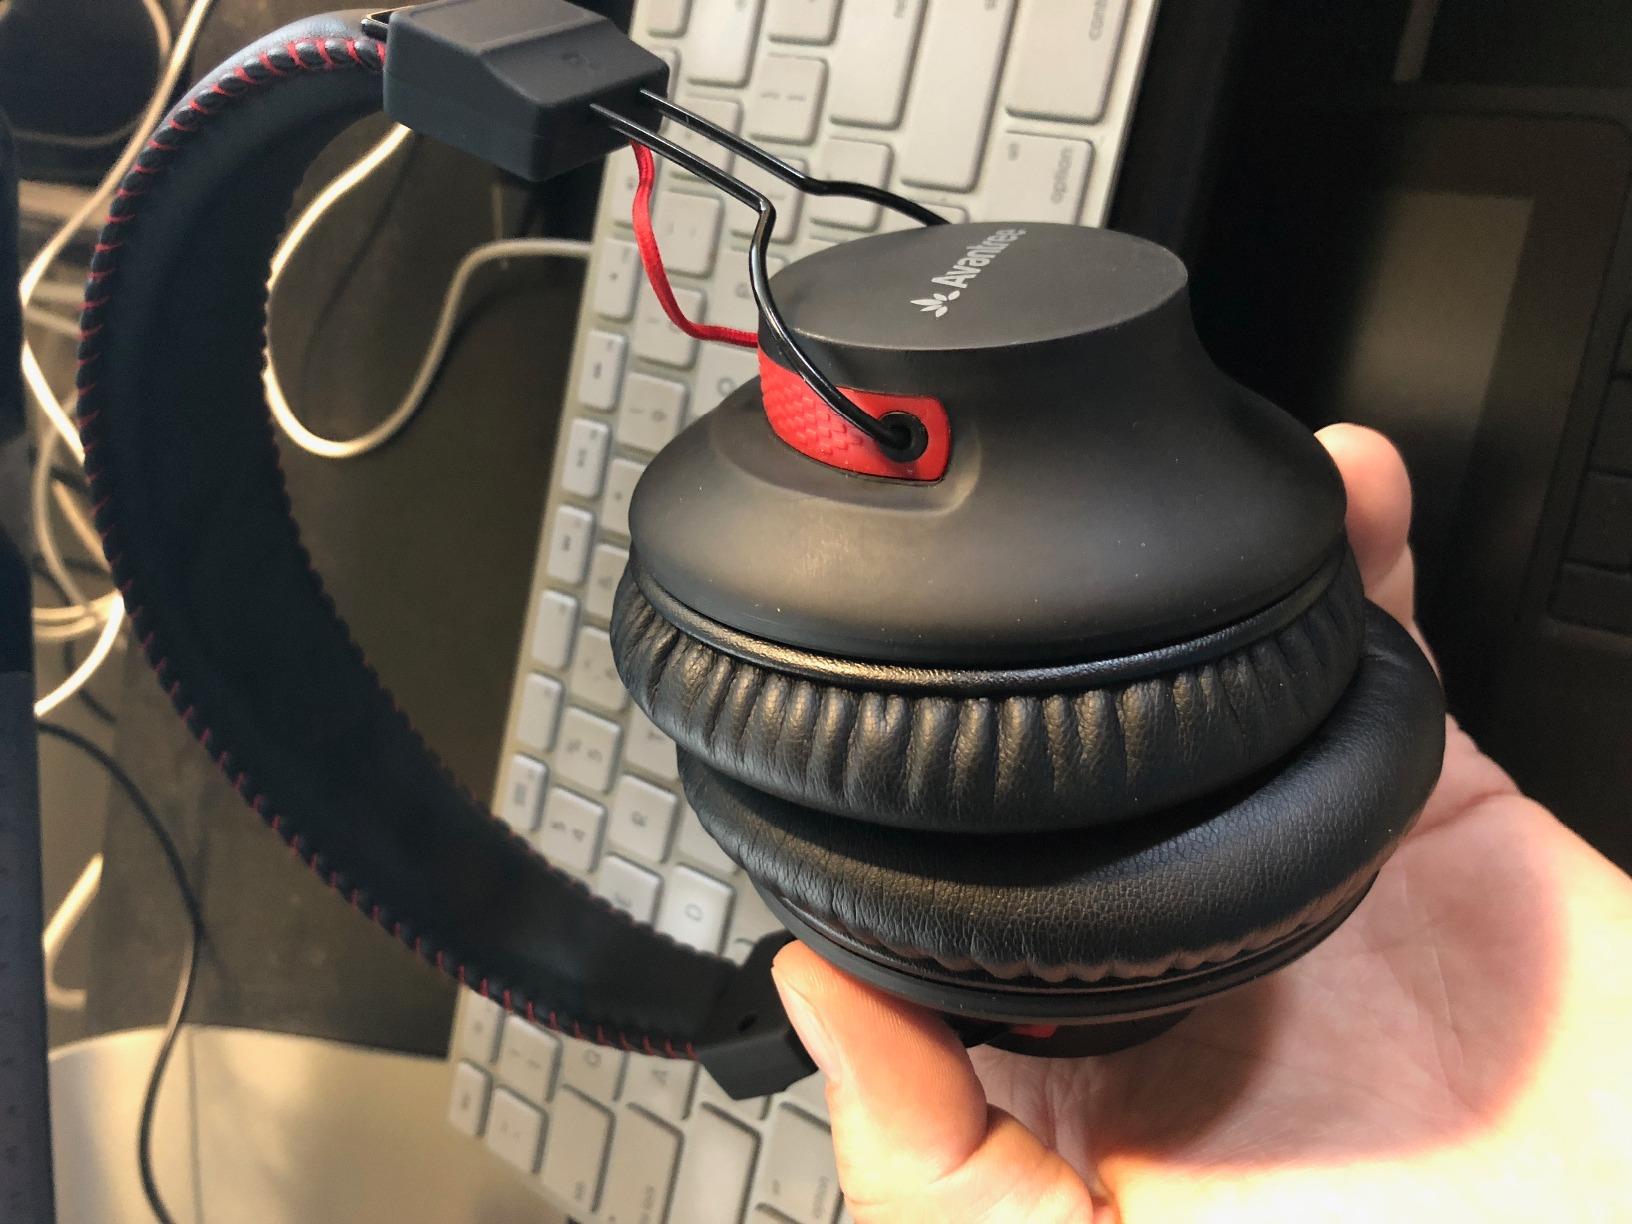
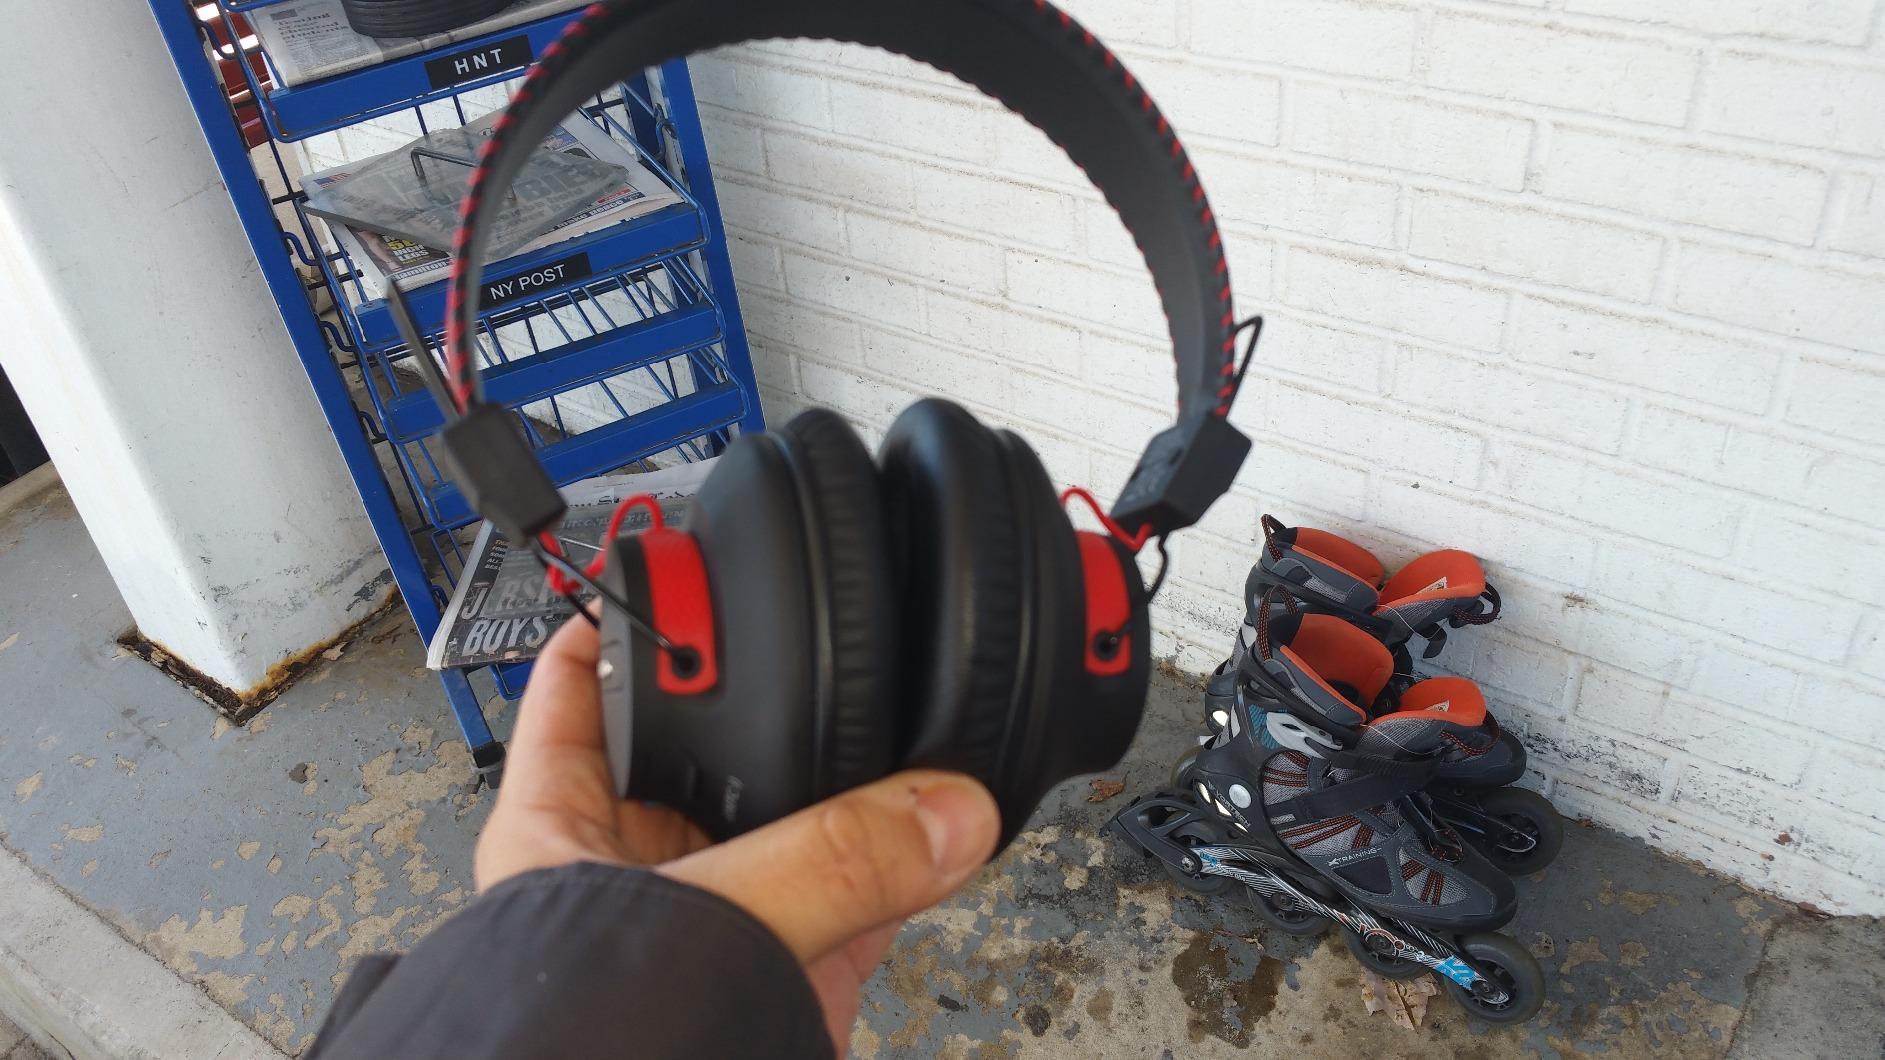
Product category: headphones
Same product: yes